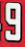
Number: 9